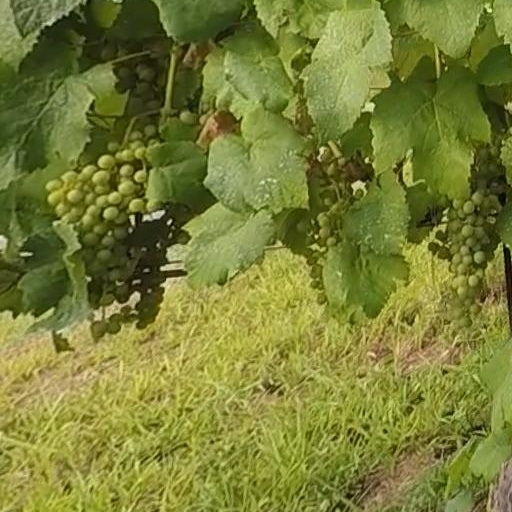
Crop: grape